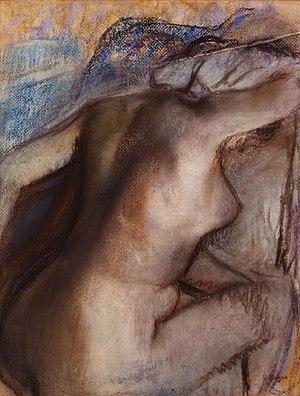
Edagr Degas, Après le bain, femme s'essuyant, vers 1884-1886, repris entre 1890 et 1900
Hilaire Germain Edgar de Gas, dit Edgar Degas, né le 19 juillet 1834 à Paris et mort le 27 septembre 1917 dans la même ville, est un artiste peintre, graveur, sculpteur et photographe, naturaliste et impressionniste français.
Le musée d'art moderne André-Malraux est un musée des beaux-arts situé au Havre à l'entrée du port. Grâce à de nombreux dons, legs et achats de la ville, il possède la plus riche collection de peintures impressionnistes en province. Il est ainsi nommé en l'honneur de l'écrivain français André Malraux qui, alors ministre de la Culture, fit de ce musée un lieu d'avant-garde, le premier Musée-Maison de la culture, qu'il inaugura en 1961.
L’impressionnisme est un mouvement pictural né de l'association d'artistes de la seconde moitié du XIXᵉ siècle vivant en France. Fortement critiqué à ses débuts, ce mouvement se manifeste notamment de 1874 à 1886 par des expositions publiques à Paris, et marqua la rupture de l'art moderne avec la peinture académique, qui était très en vogue à l'époque.